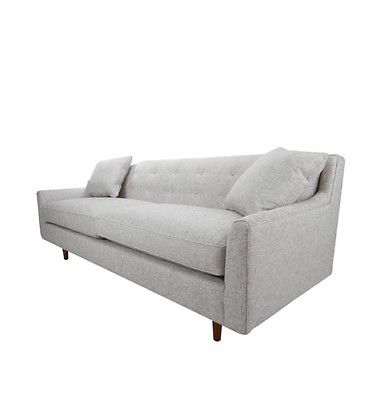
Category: sofa